Eco-nationalism

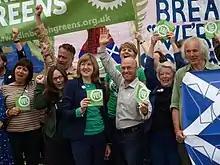
Members of the Scottish Greens supporting the Yes Scotland campaign for Scottish Independence

The centre-left, civic nationalist Scottish National Party has been described in some sources as eco-nationalist; Espousing Scottish nationalism, the SNP has accused the Westminster government of being a "negligent landlord" that tosses its waste and pollution in Scotland. The SNP is noted for a longstanding willingness to work alongside environmental activists. In 2019 the SNP-led Scottish government was one of the first countries in the world to officially declare a climate emergency and followed this up with the radical Climate Change (Emissions Reduction Targets) (Scotland) Act 2019. The act was subsequently praised by the UN as "an inspiring example of the level of ambition we need globally to achieve the Paris Agreement". Following the 2021 Scottish Parliament election, the SNP and Scottish Greens entered into a ruling coalition together. Like the SNP, the Scottish Greens favour independence from the United Kingdom.